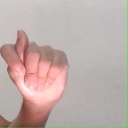
अक्षर: ट